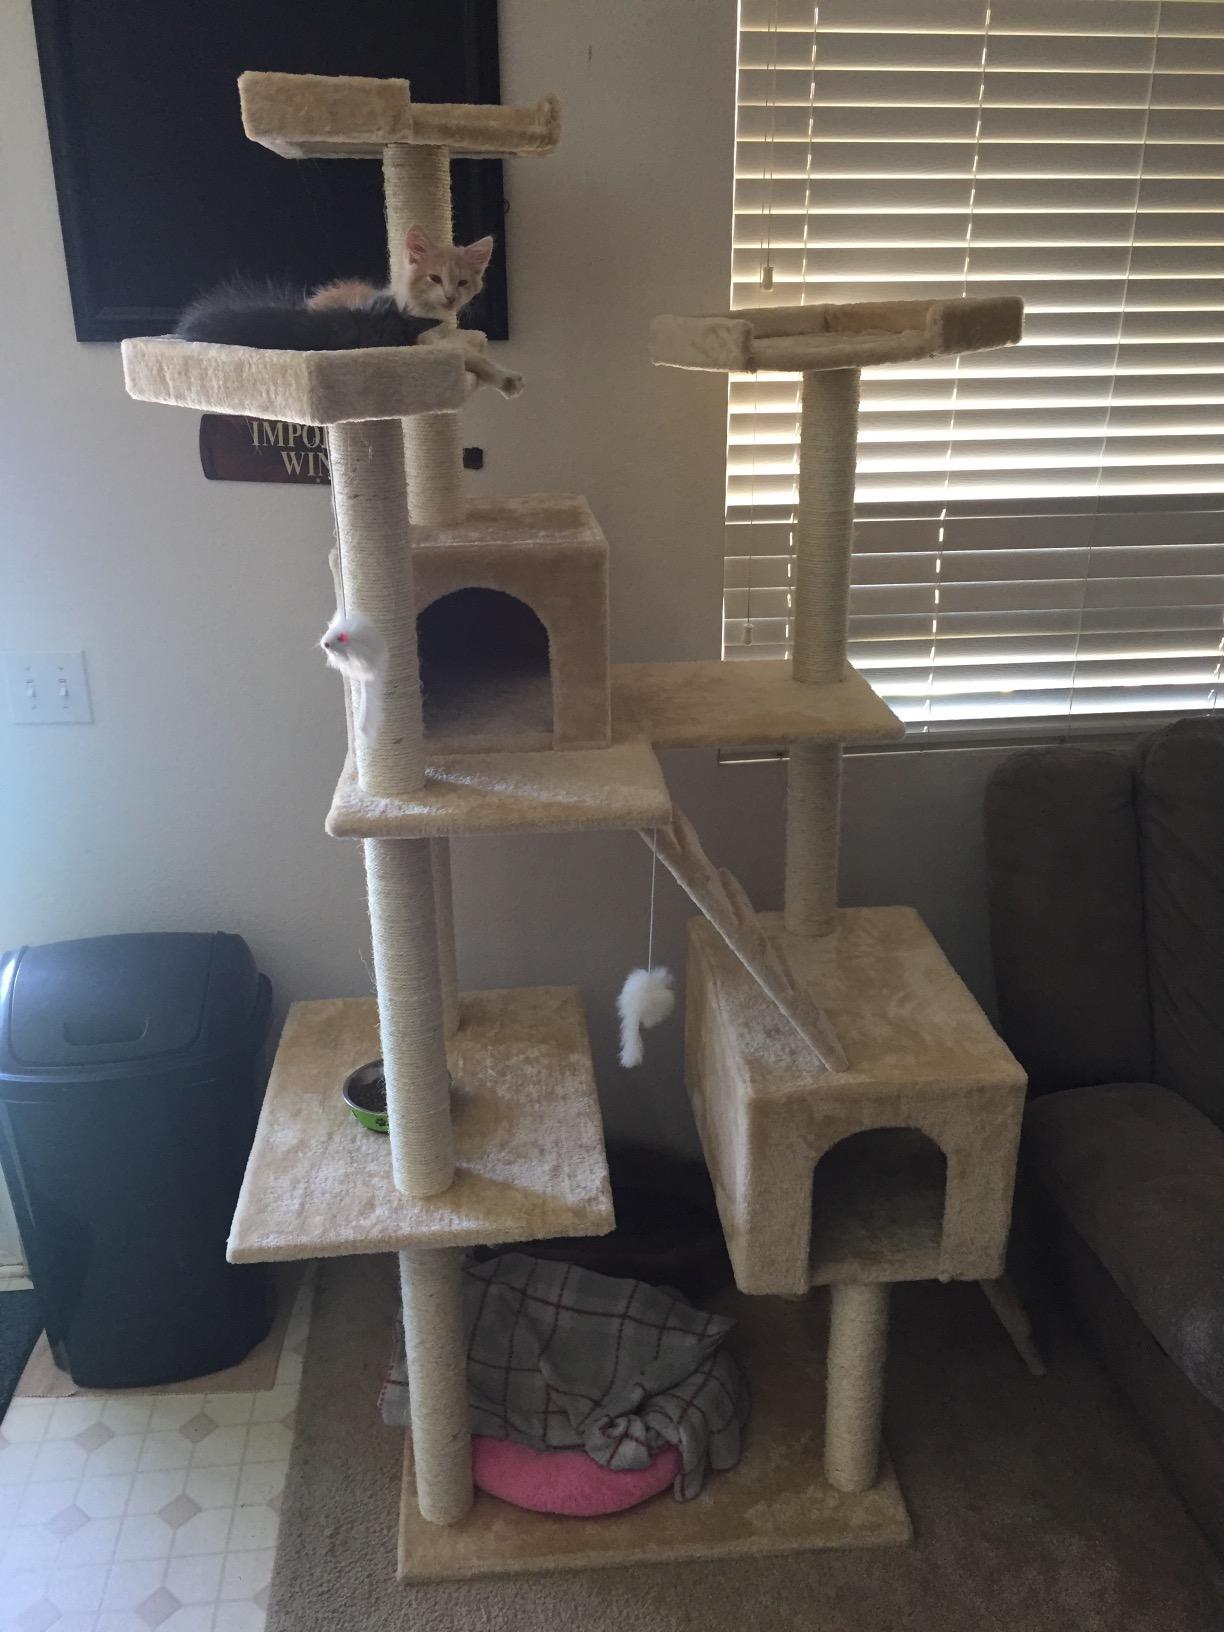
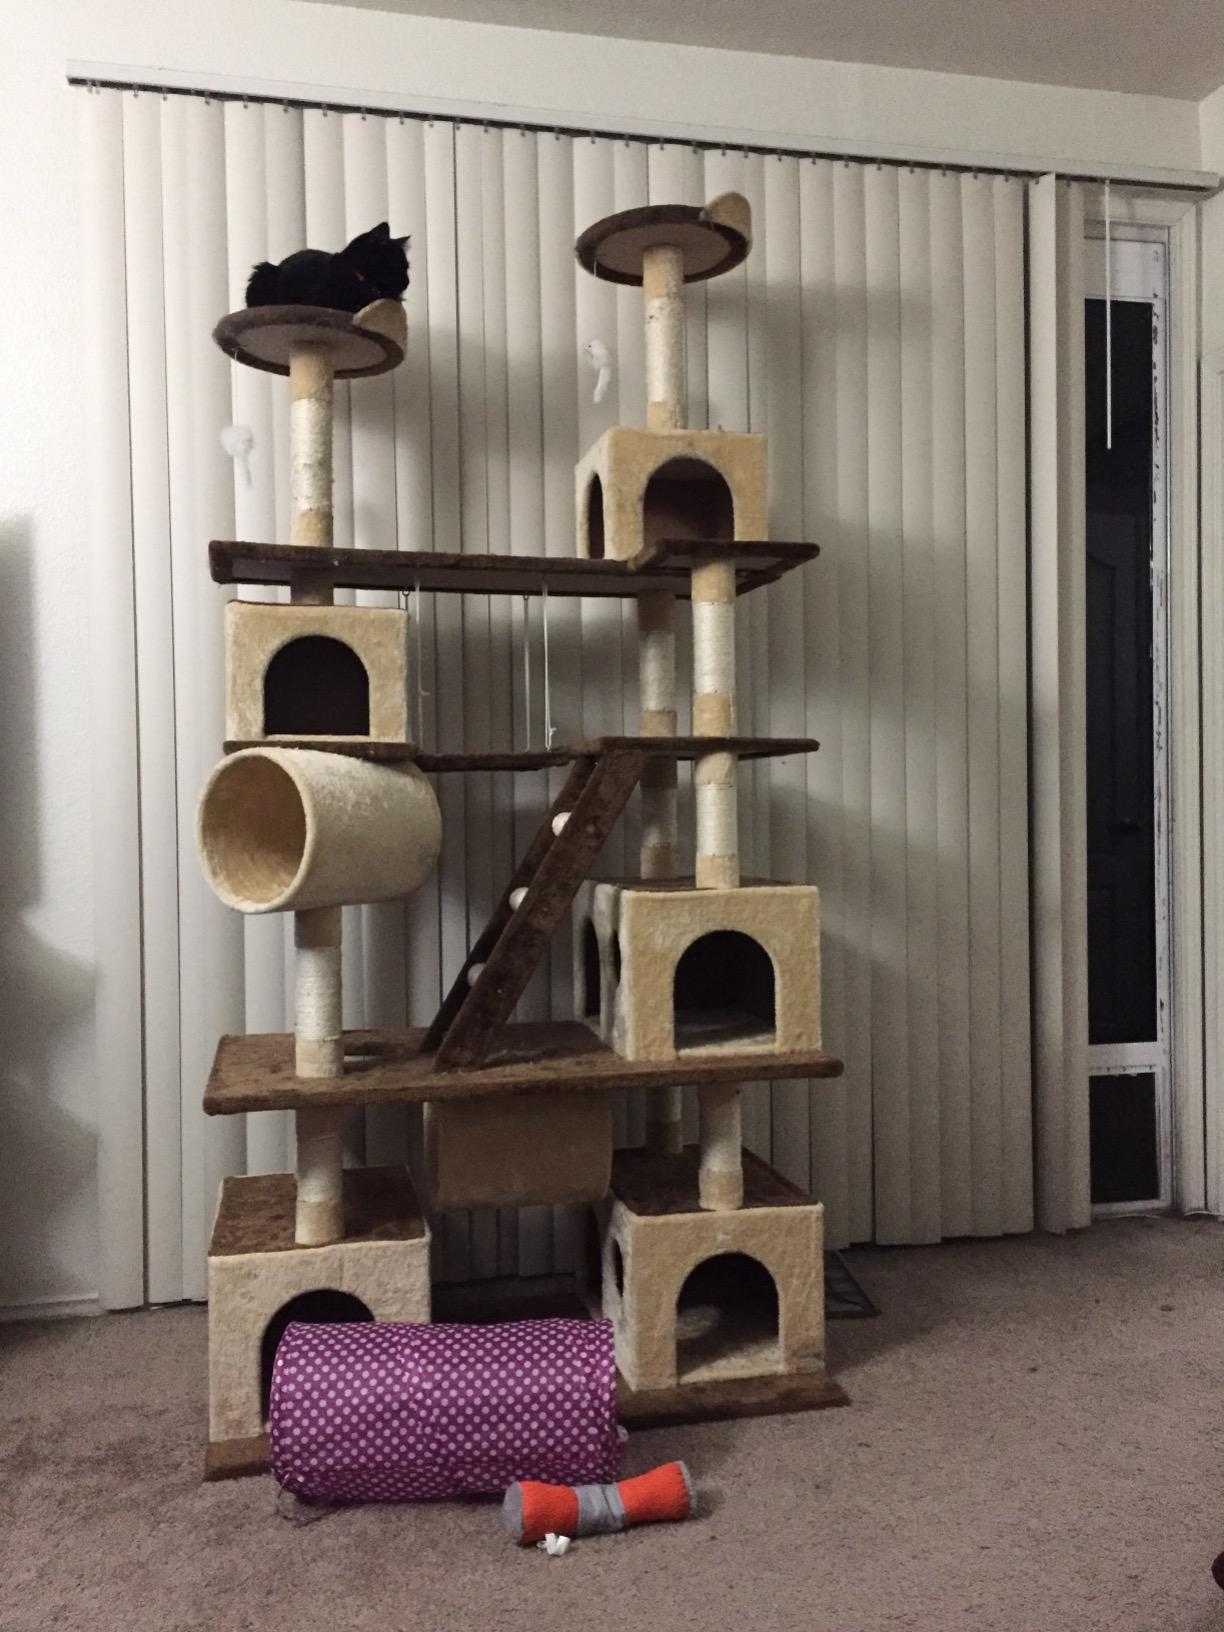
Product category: items_cat tree
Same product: no